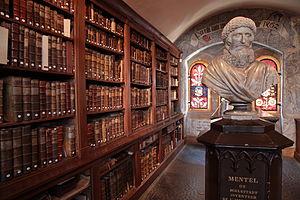
Johannes Mentelin, né en 1410 à Sélestat en Basse-Alsace et mort le 12 décembre 1478 à Strasbourg, est un imprimeur-typographe allemand du XVᵉ siècle.